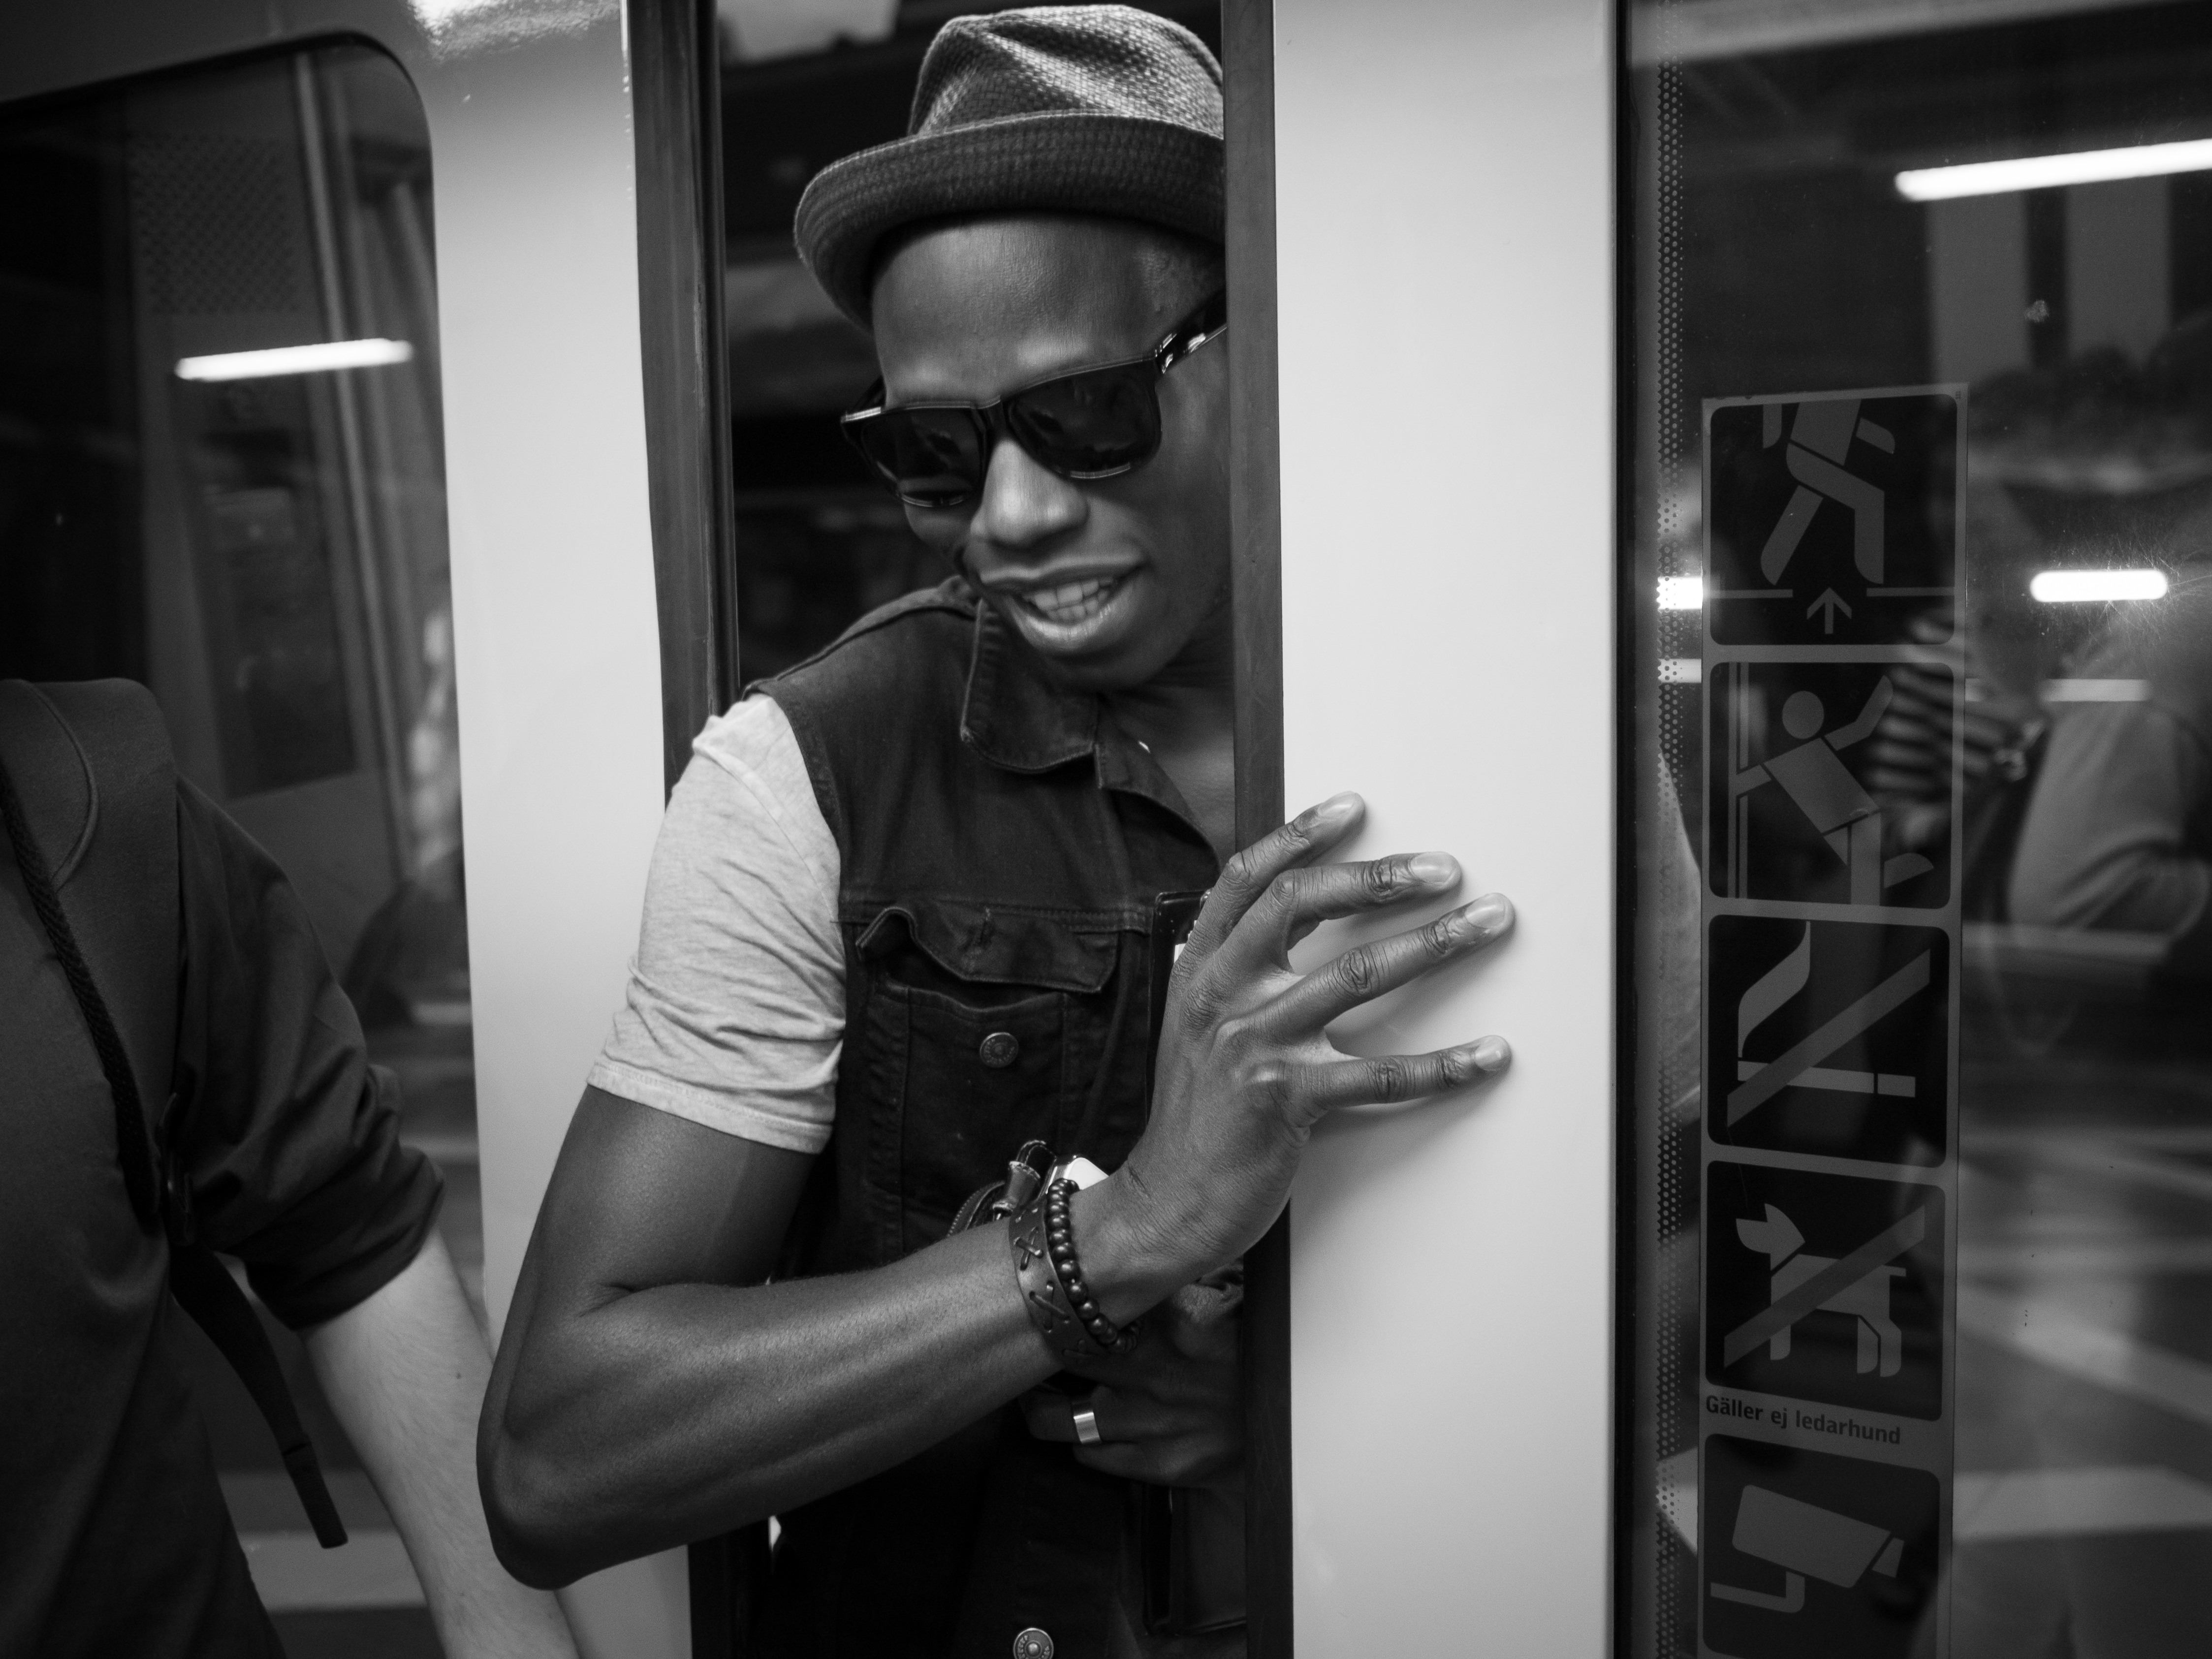
black and white, white, street, photography, ebook, portrait, training, black, monochrome, streetphotography, flickr, thomas, video, glasses, olympus, photograph, omd, fuji, leica, monochrom, leuthard, hcb, thomasleuthard, monochrome photography, film noir